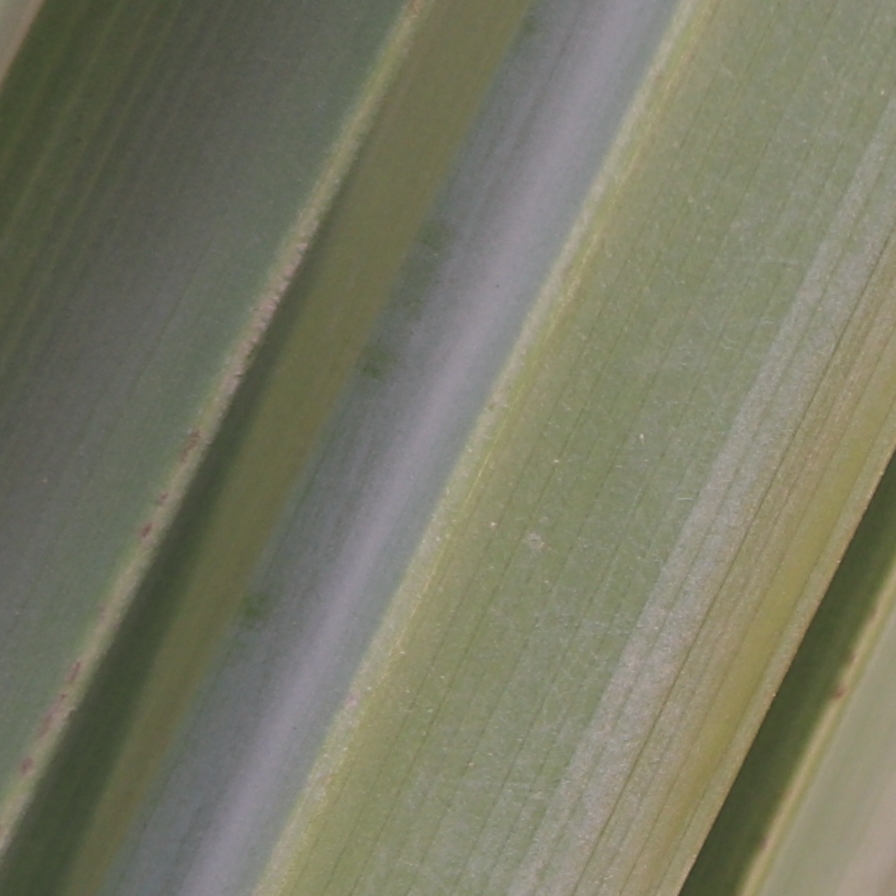
Label: Healthy